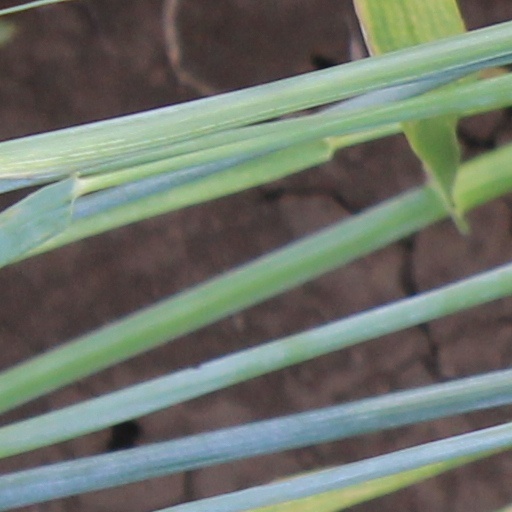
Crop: wheat